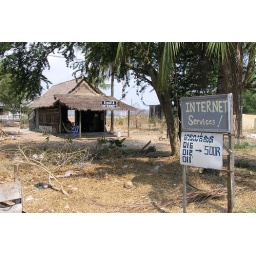
This Internet &amp;quot;cafe&amp;quot; was hilarious - chickens running over our feet as we emailed the other side of the world.